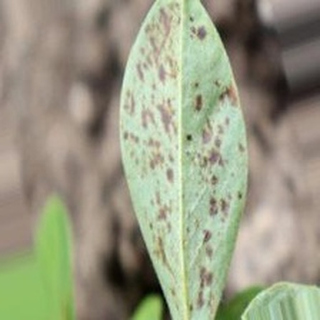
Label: groundnut_rust